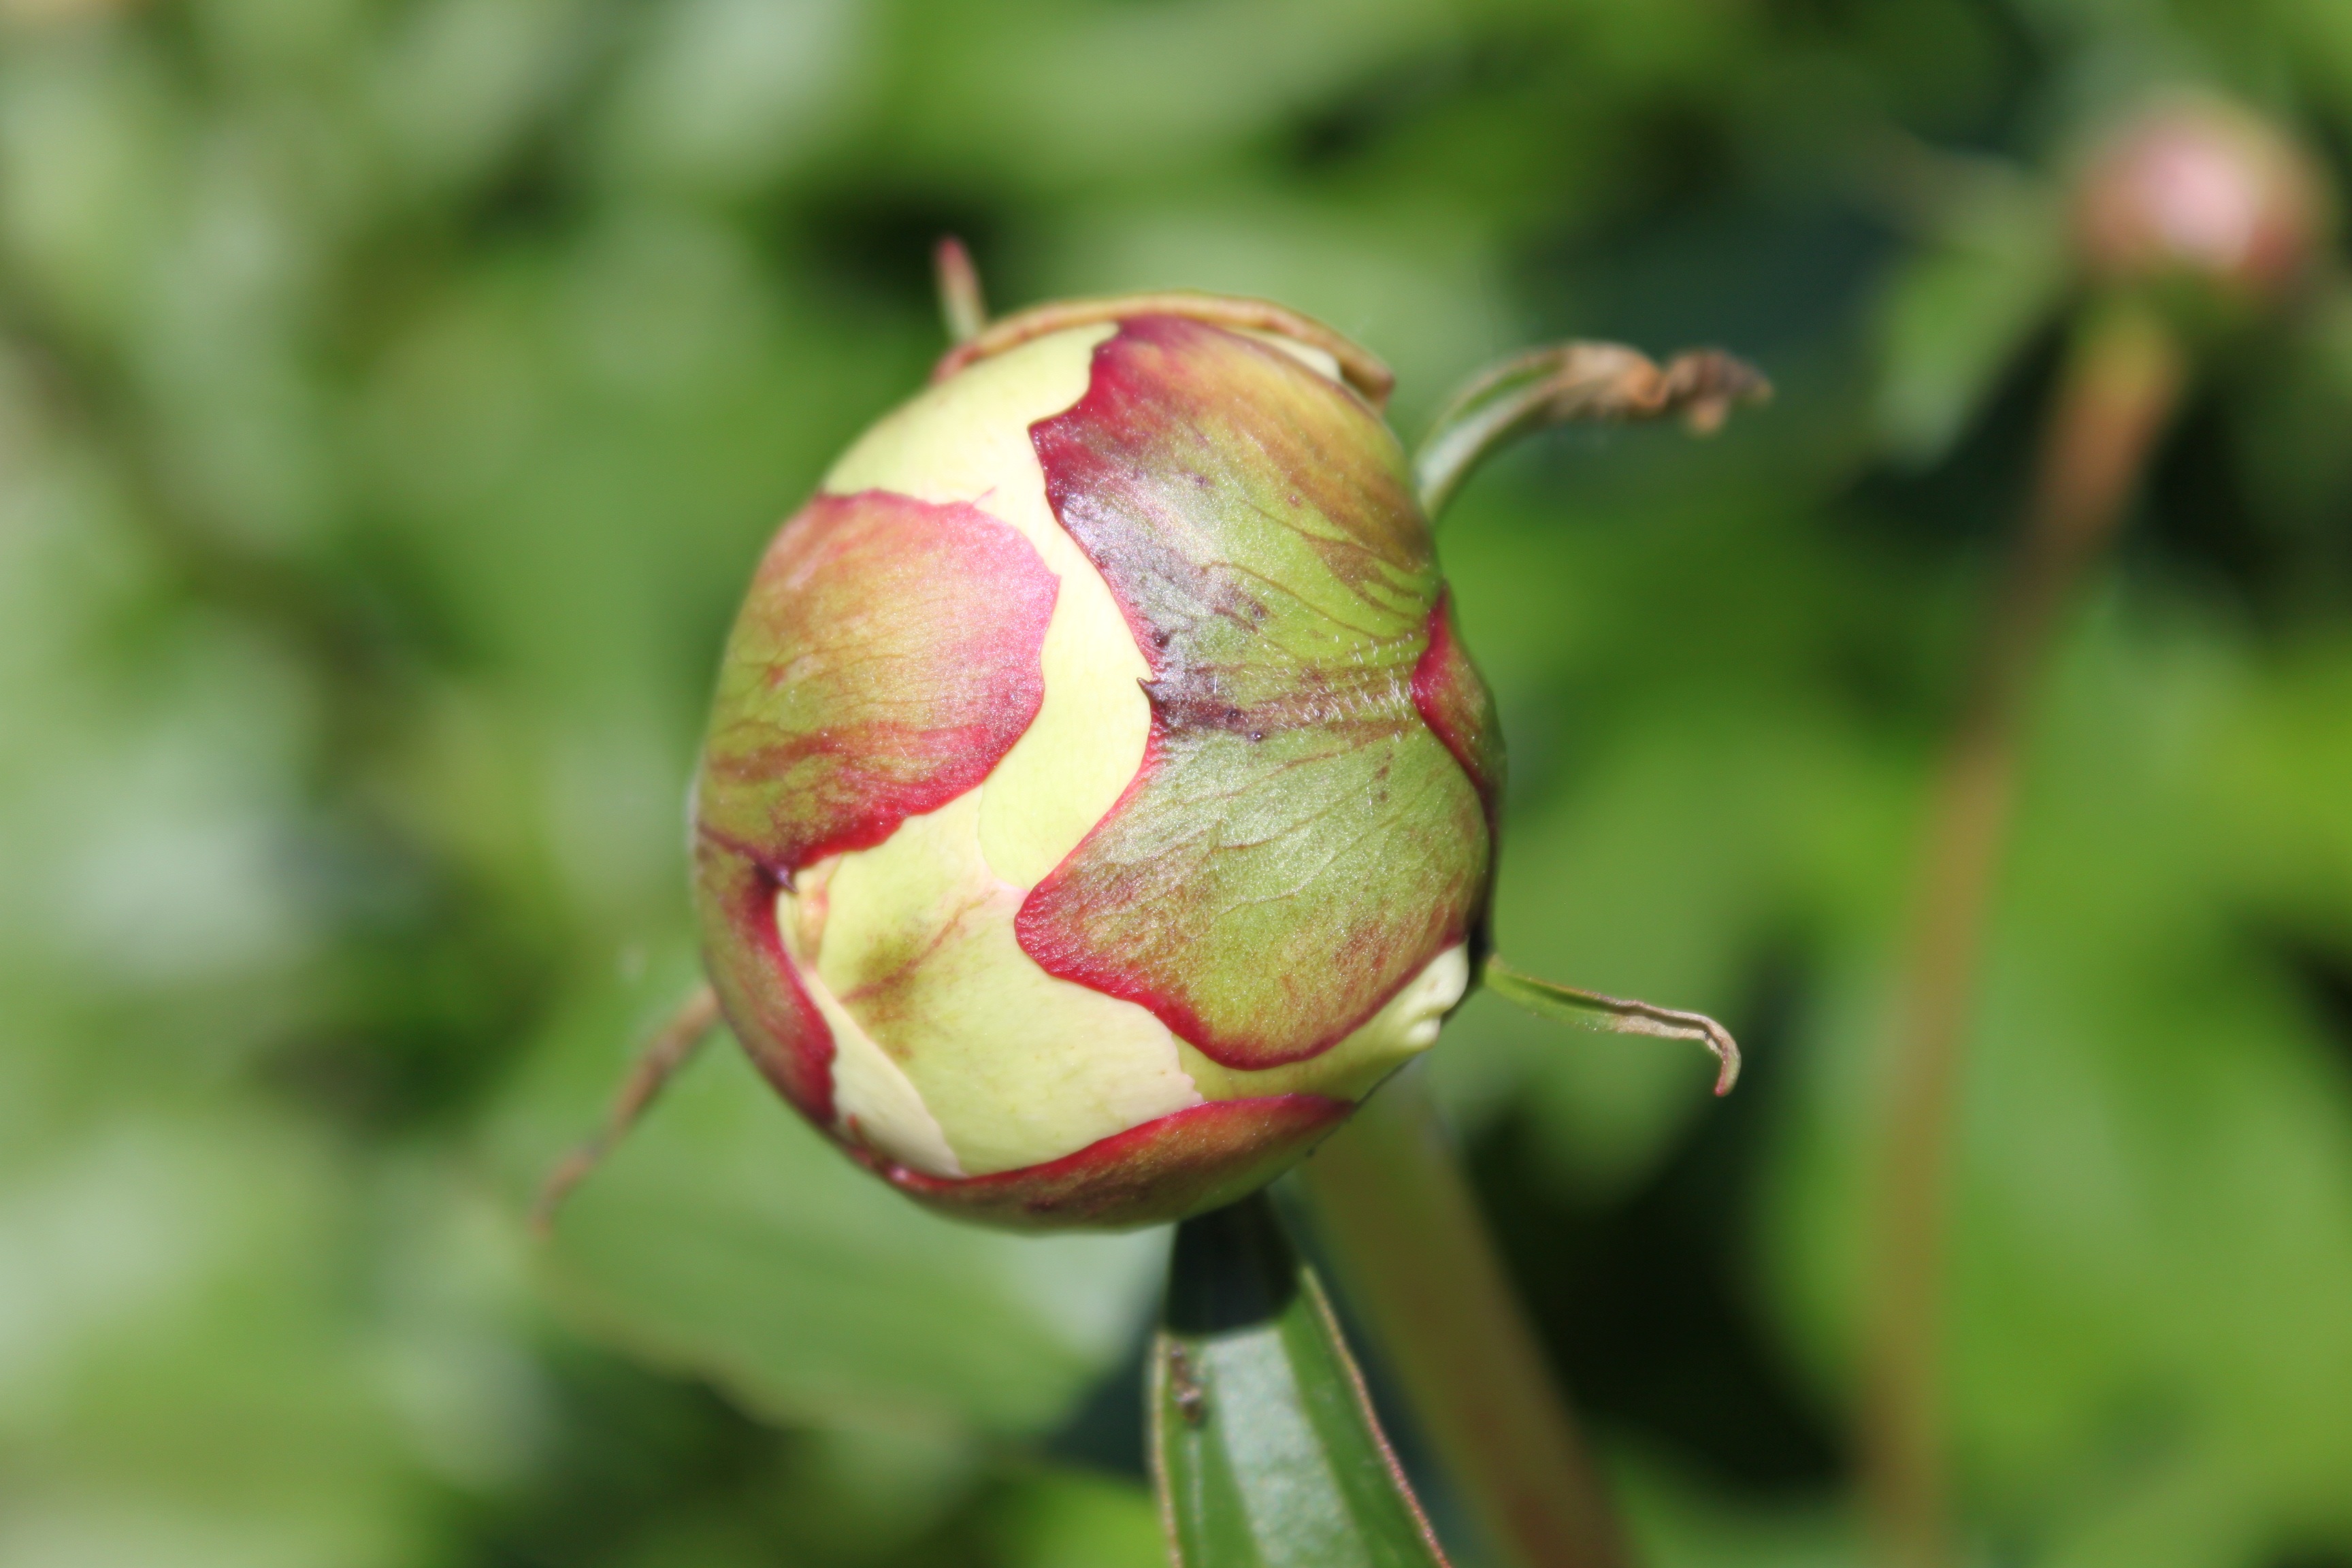
nature, blossom, plant, photography, leaf, flower, petal, bloom, floral, rose, food, produce, botany, flora, wildflower, close up, bud, macro photography, flowering plant, rose family, plant stem, land plant